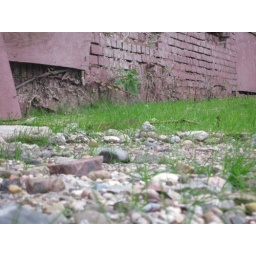
rocks and brick cut by grass